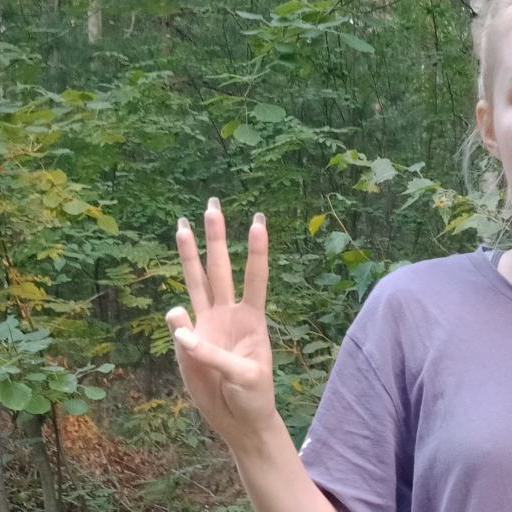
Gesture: three